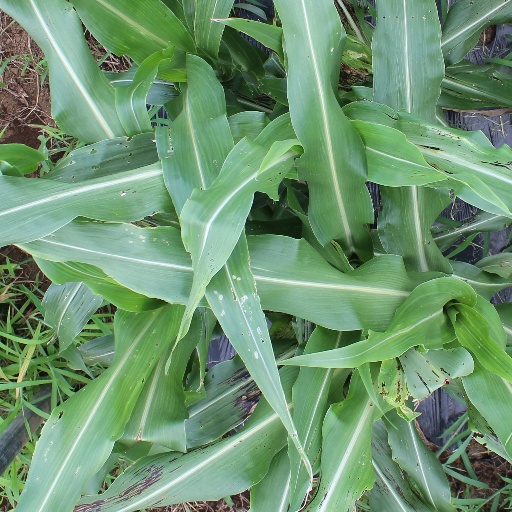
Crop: sorghum